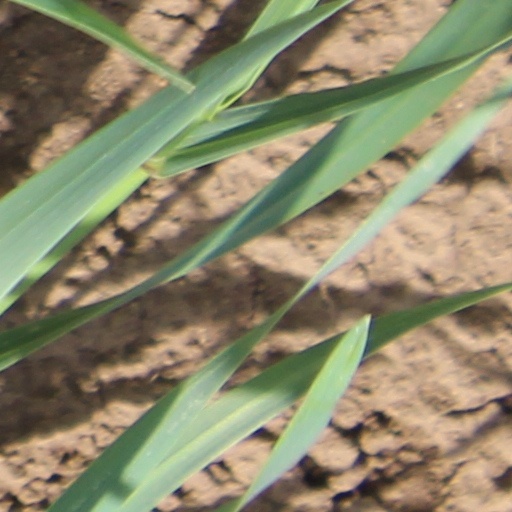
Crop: wheat